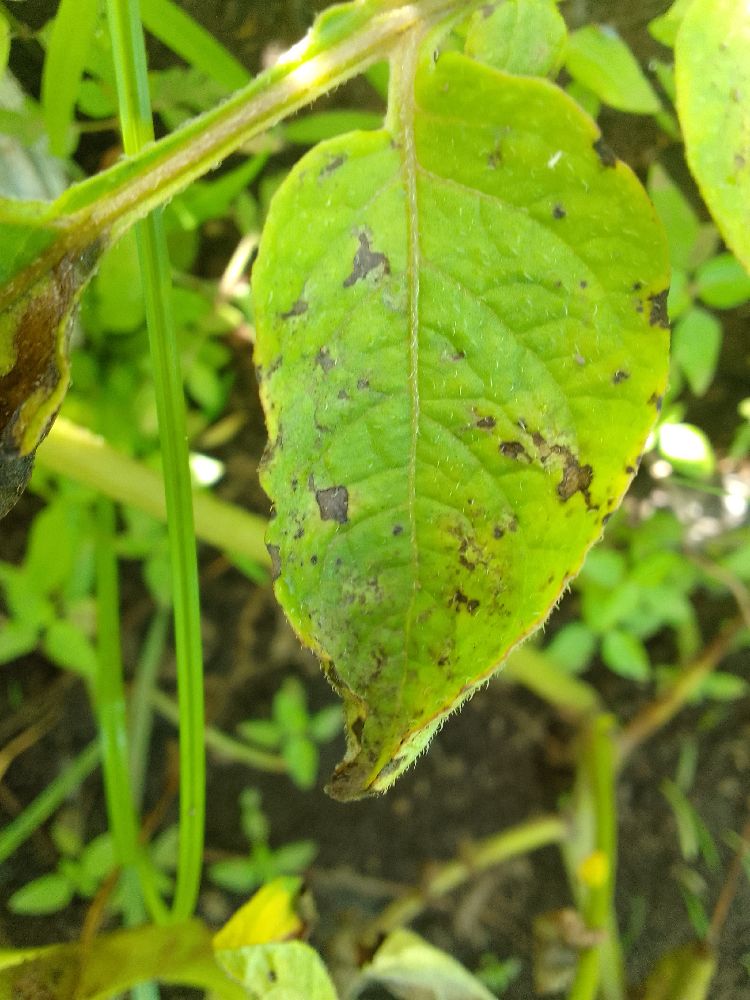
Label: Early blight